Our Lady of Guadalupe Church and Medina Cemetery

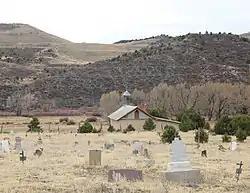
The property in 2019

The Our Lady of Guadalupe Church and Medina Cemetery in Las Animas County, Colorado, at Medina Plaza, was listed on the National Register of Historic Places in 2019.